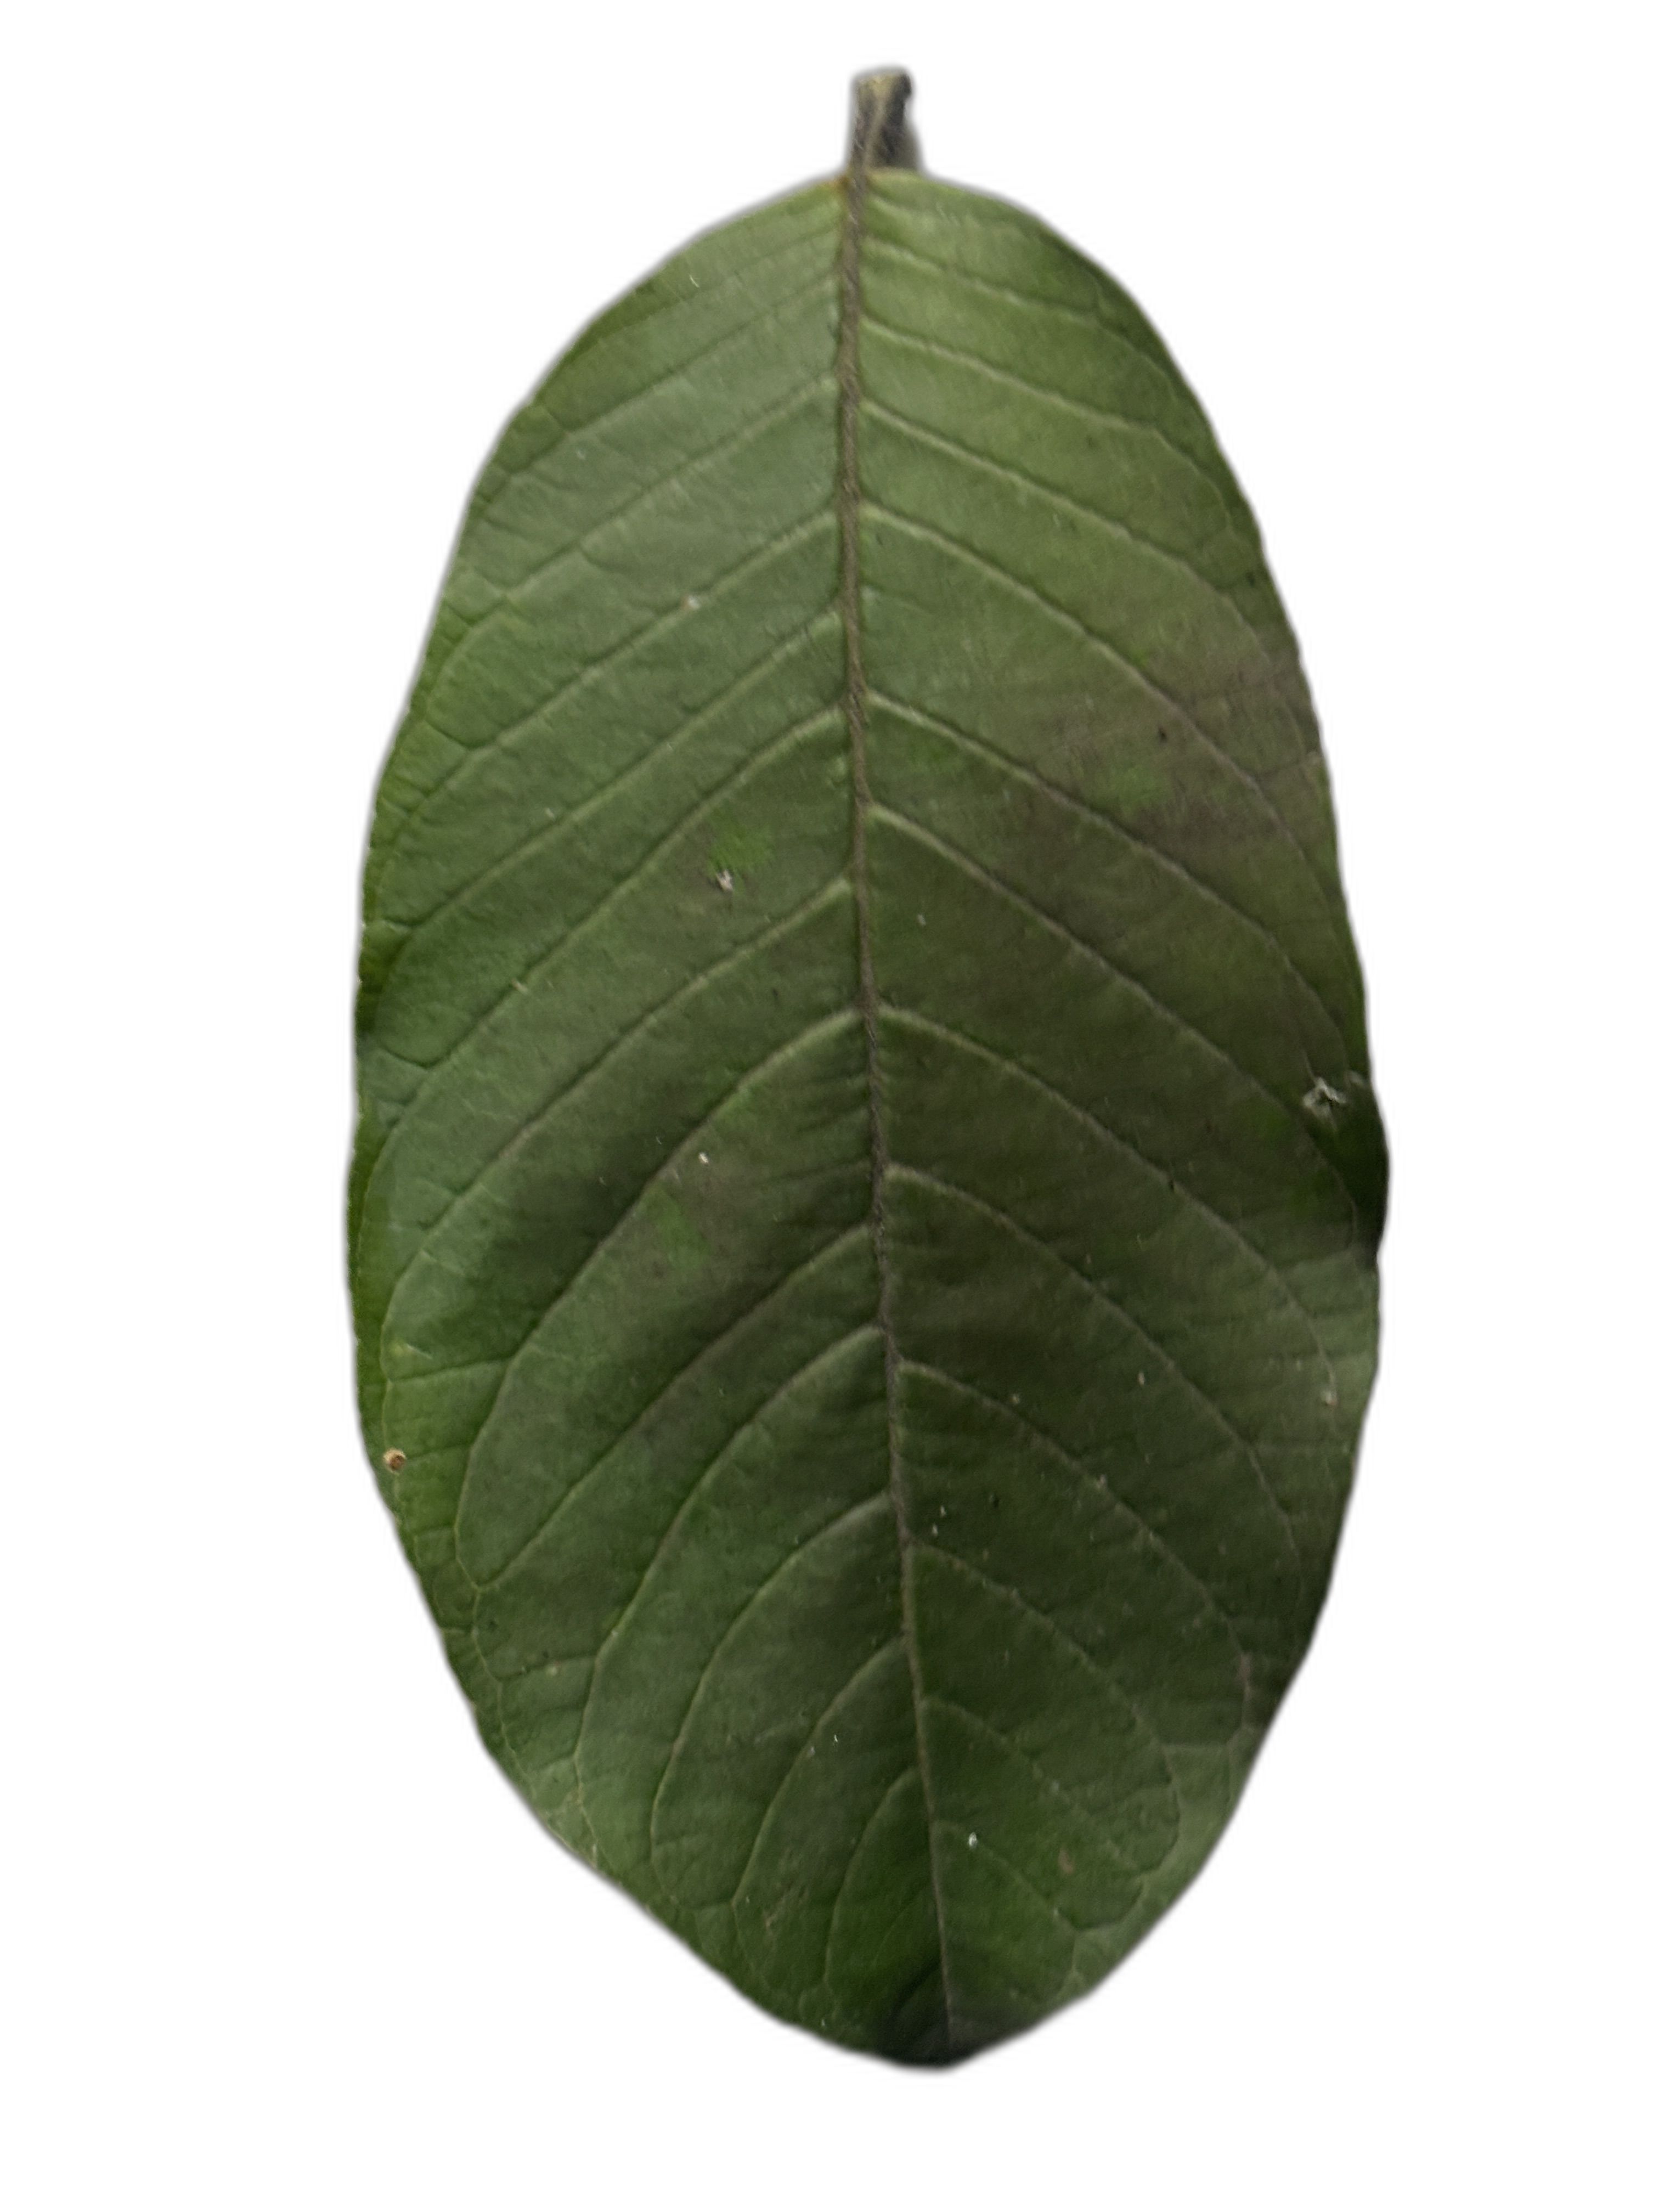
Plant part: leaf
Disease: Healthy